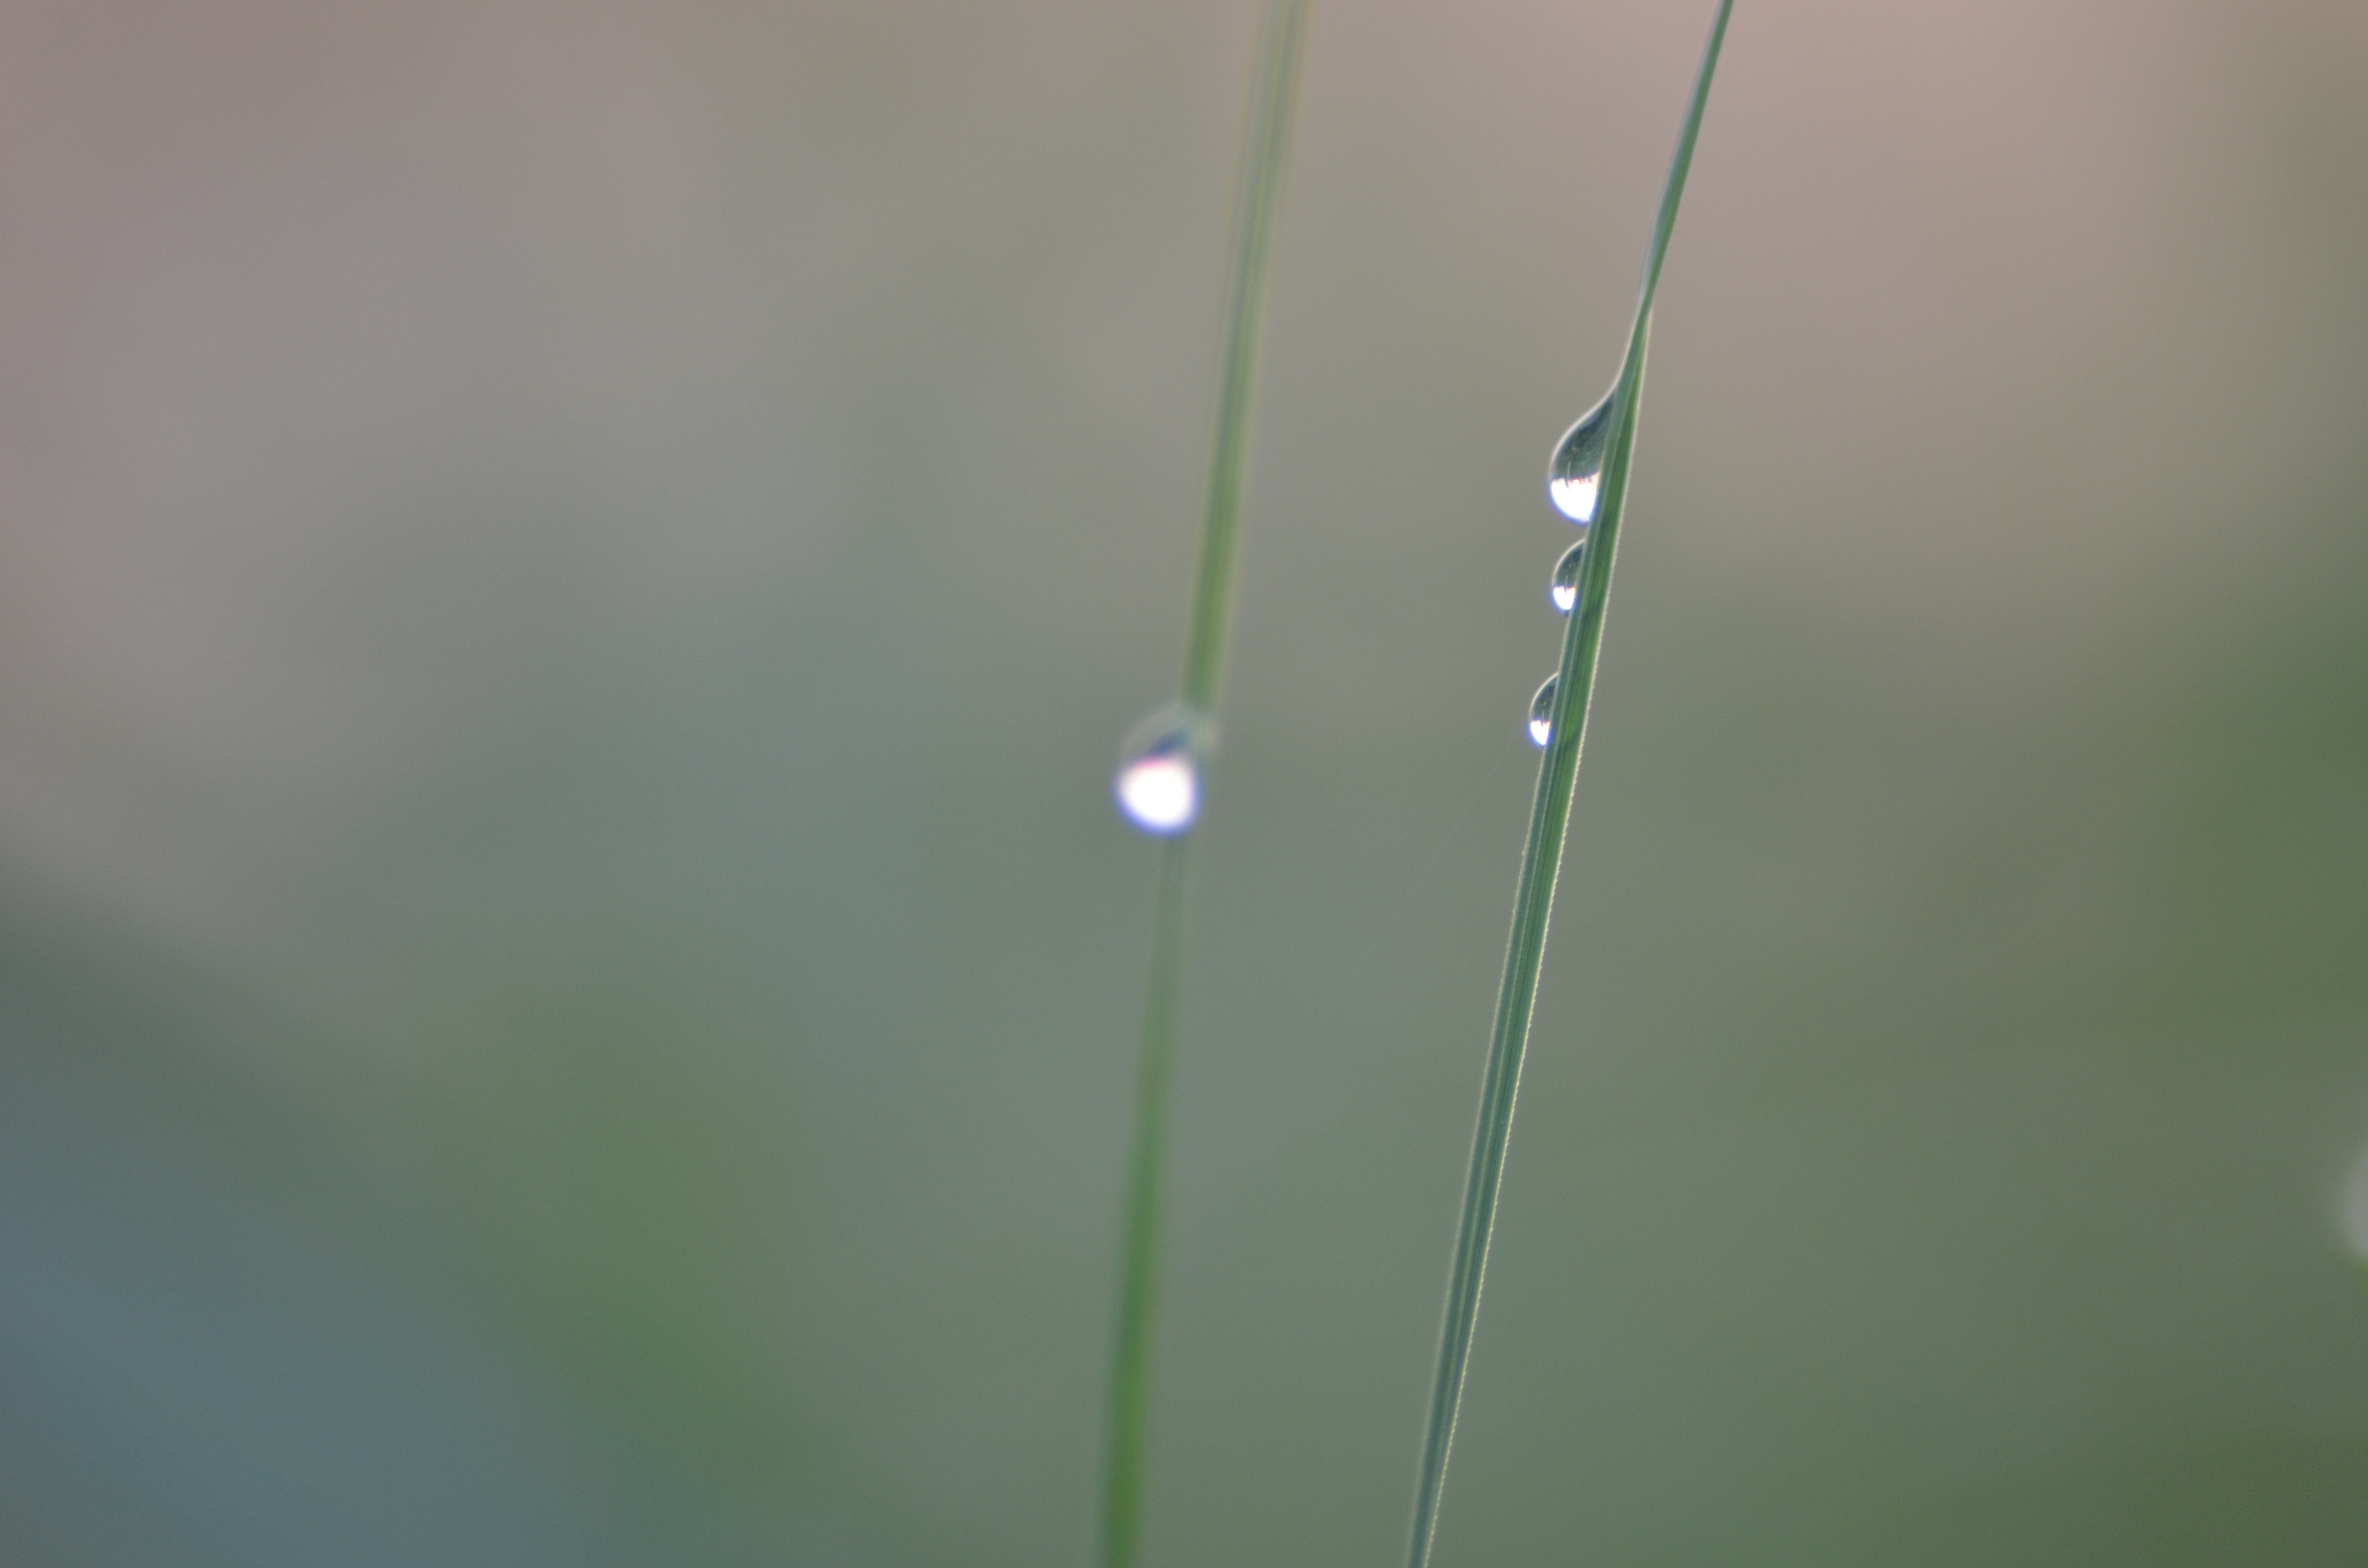
water, nature, grass, branch, drop, dew, meadow, morning, leaf, wet, line, green, close up, rosa, blade, the fog, moisture, macro photography, a drop of, grass family, atmosphere of earth, plant stem